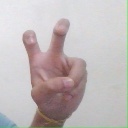
अक्षर: ई